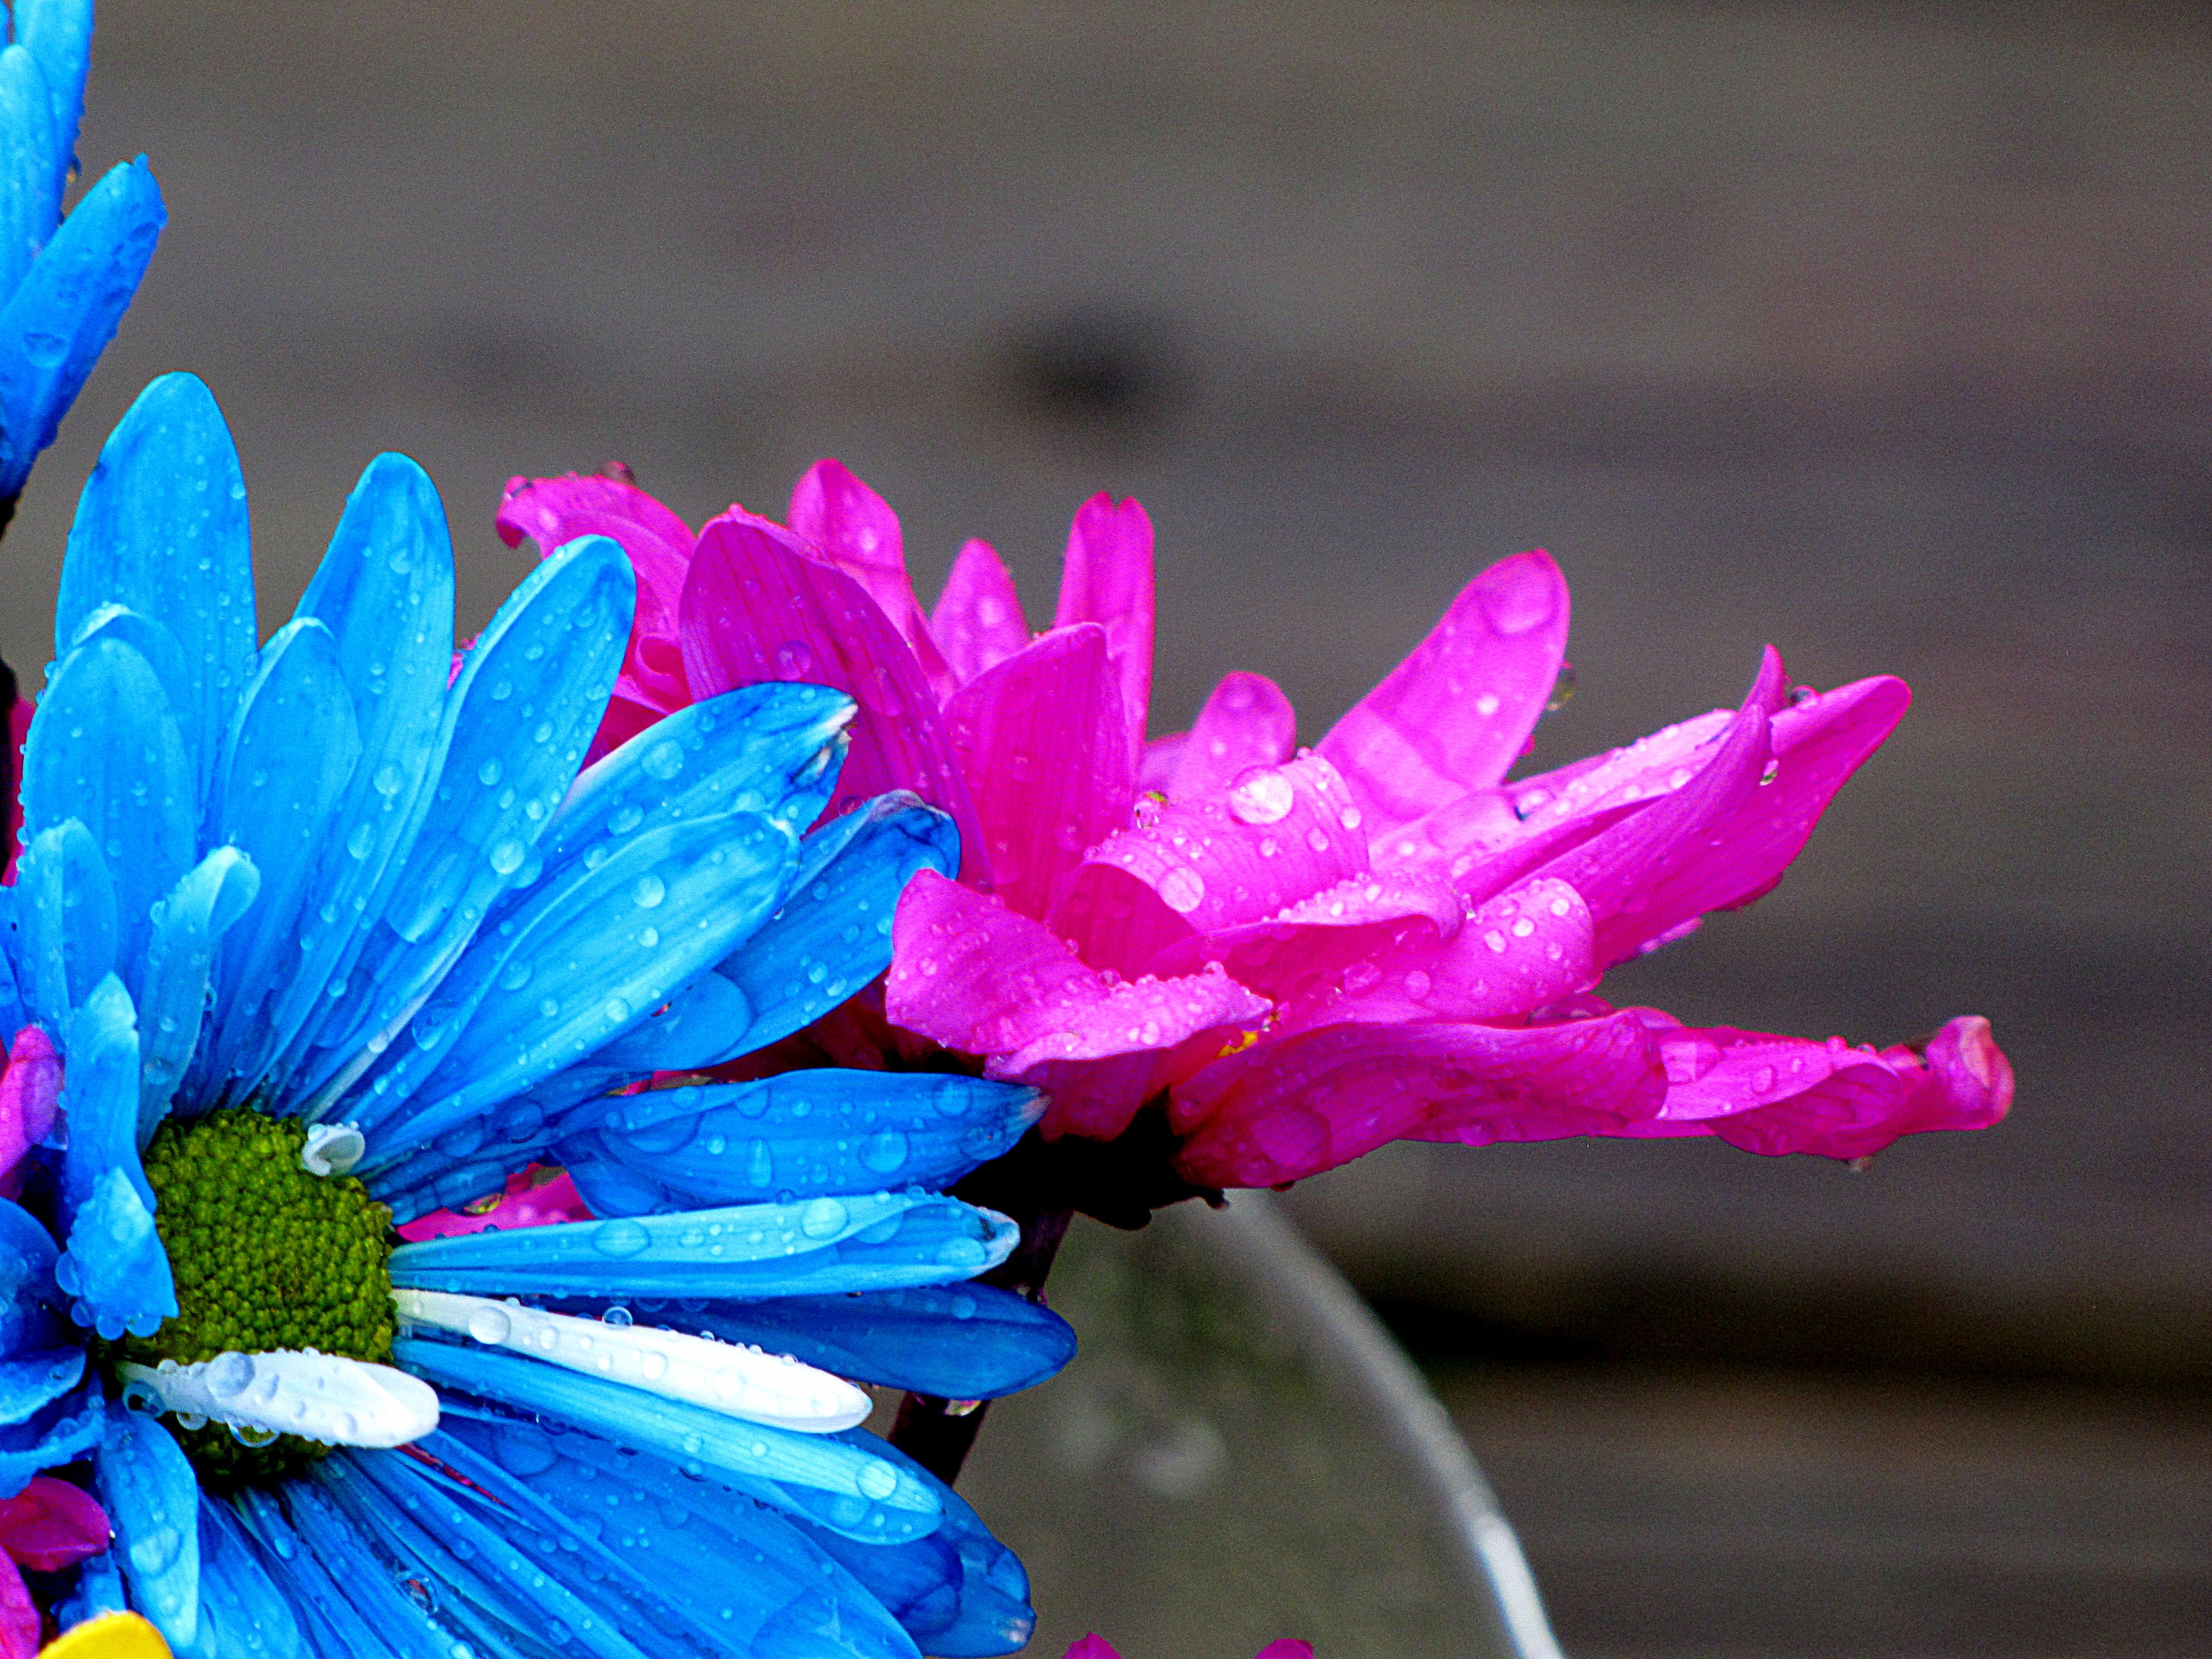
nature, blossom, plant, photography, rain, leaf, flower, purple, petal, bloom, daisy, spring, color, blue, colorful, pink, flora, wildflower, flowers, close up, droplets, petals, daisies, macro photography, flowering plant, flower bouquet, land plant